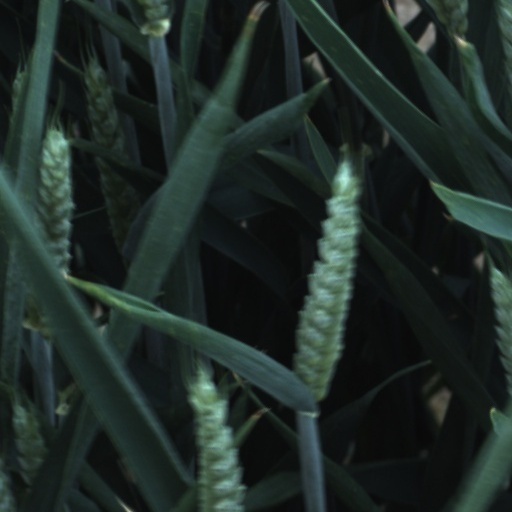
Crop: wheat